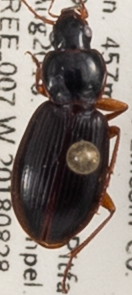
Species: Synuchus impunctatus
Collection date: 2018-08-28
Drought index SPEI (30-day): -0.54
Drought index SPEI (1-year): -0.39
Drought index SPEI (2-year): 1.13